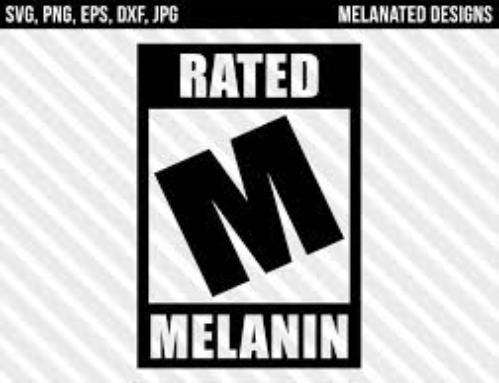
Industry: Others